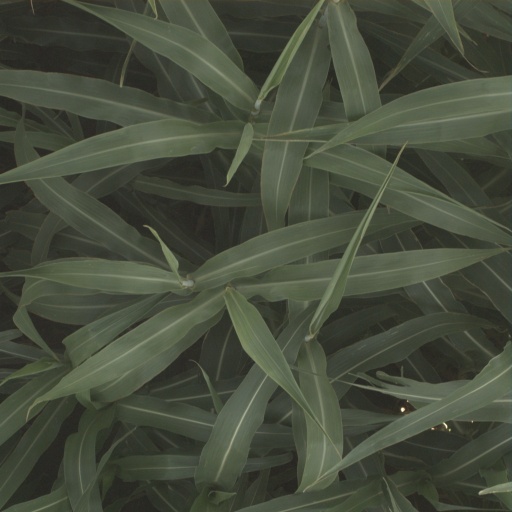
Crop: sorghum